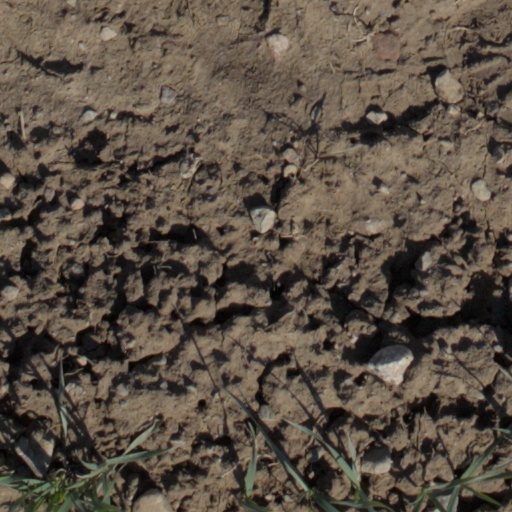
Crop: wheat